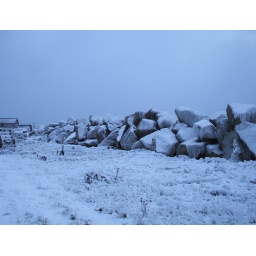
Waves breaking over the sea wall resulted in ice accumulation on the rocks as well as the surrounding lobster traps.